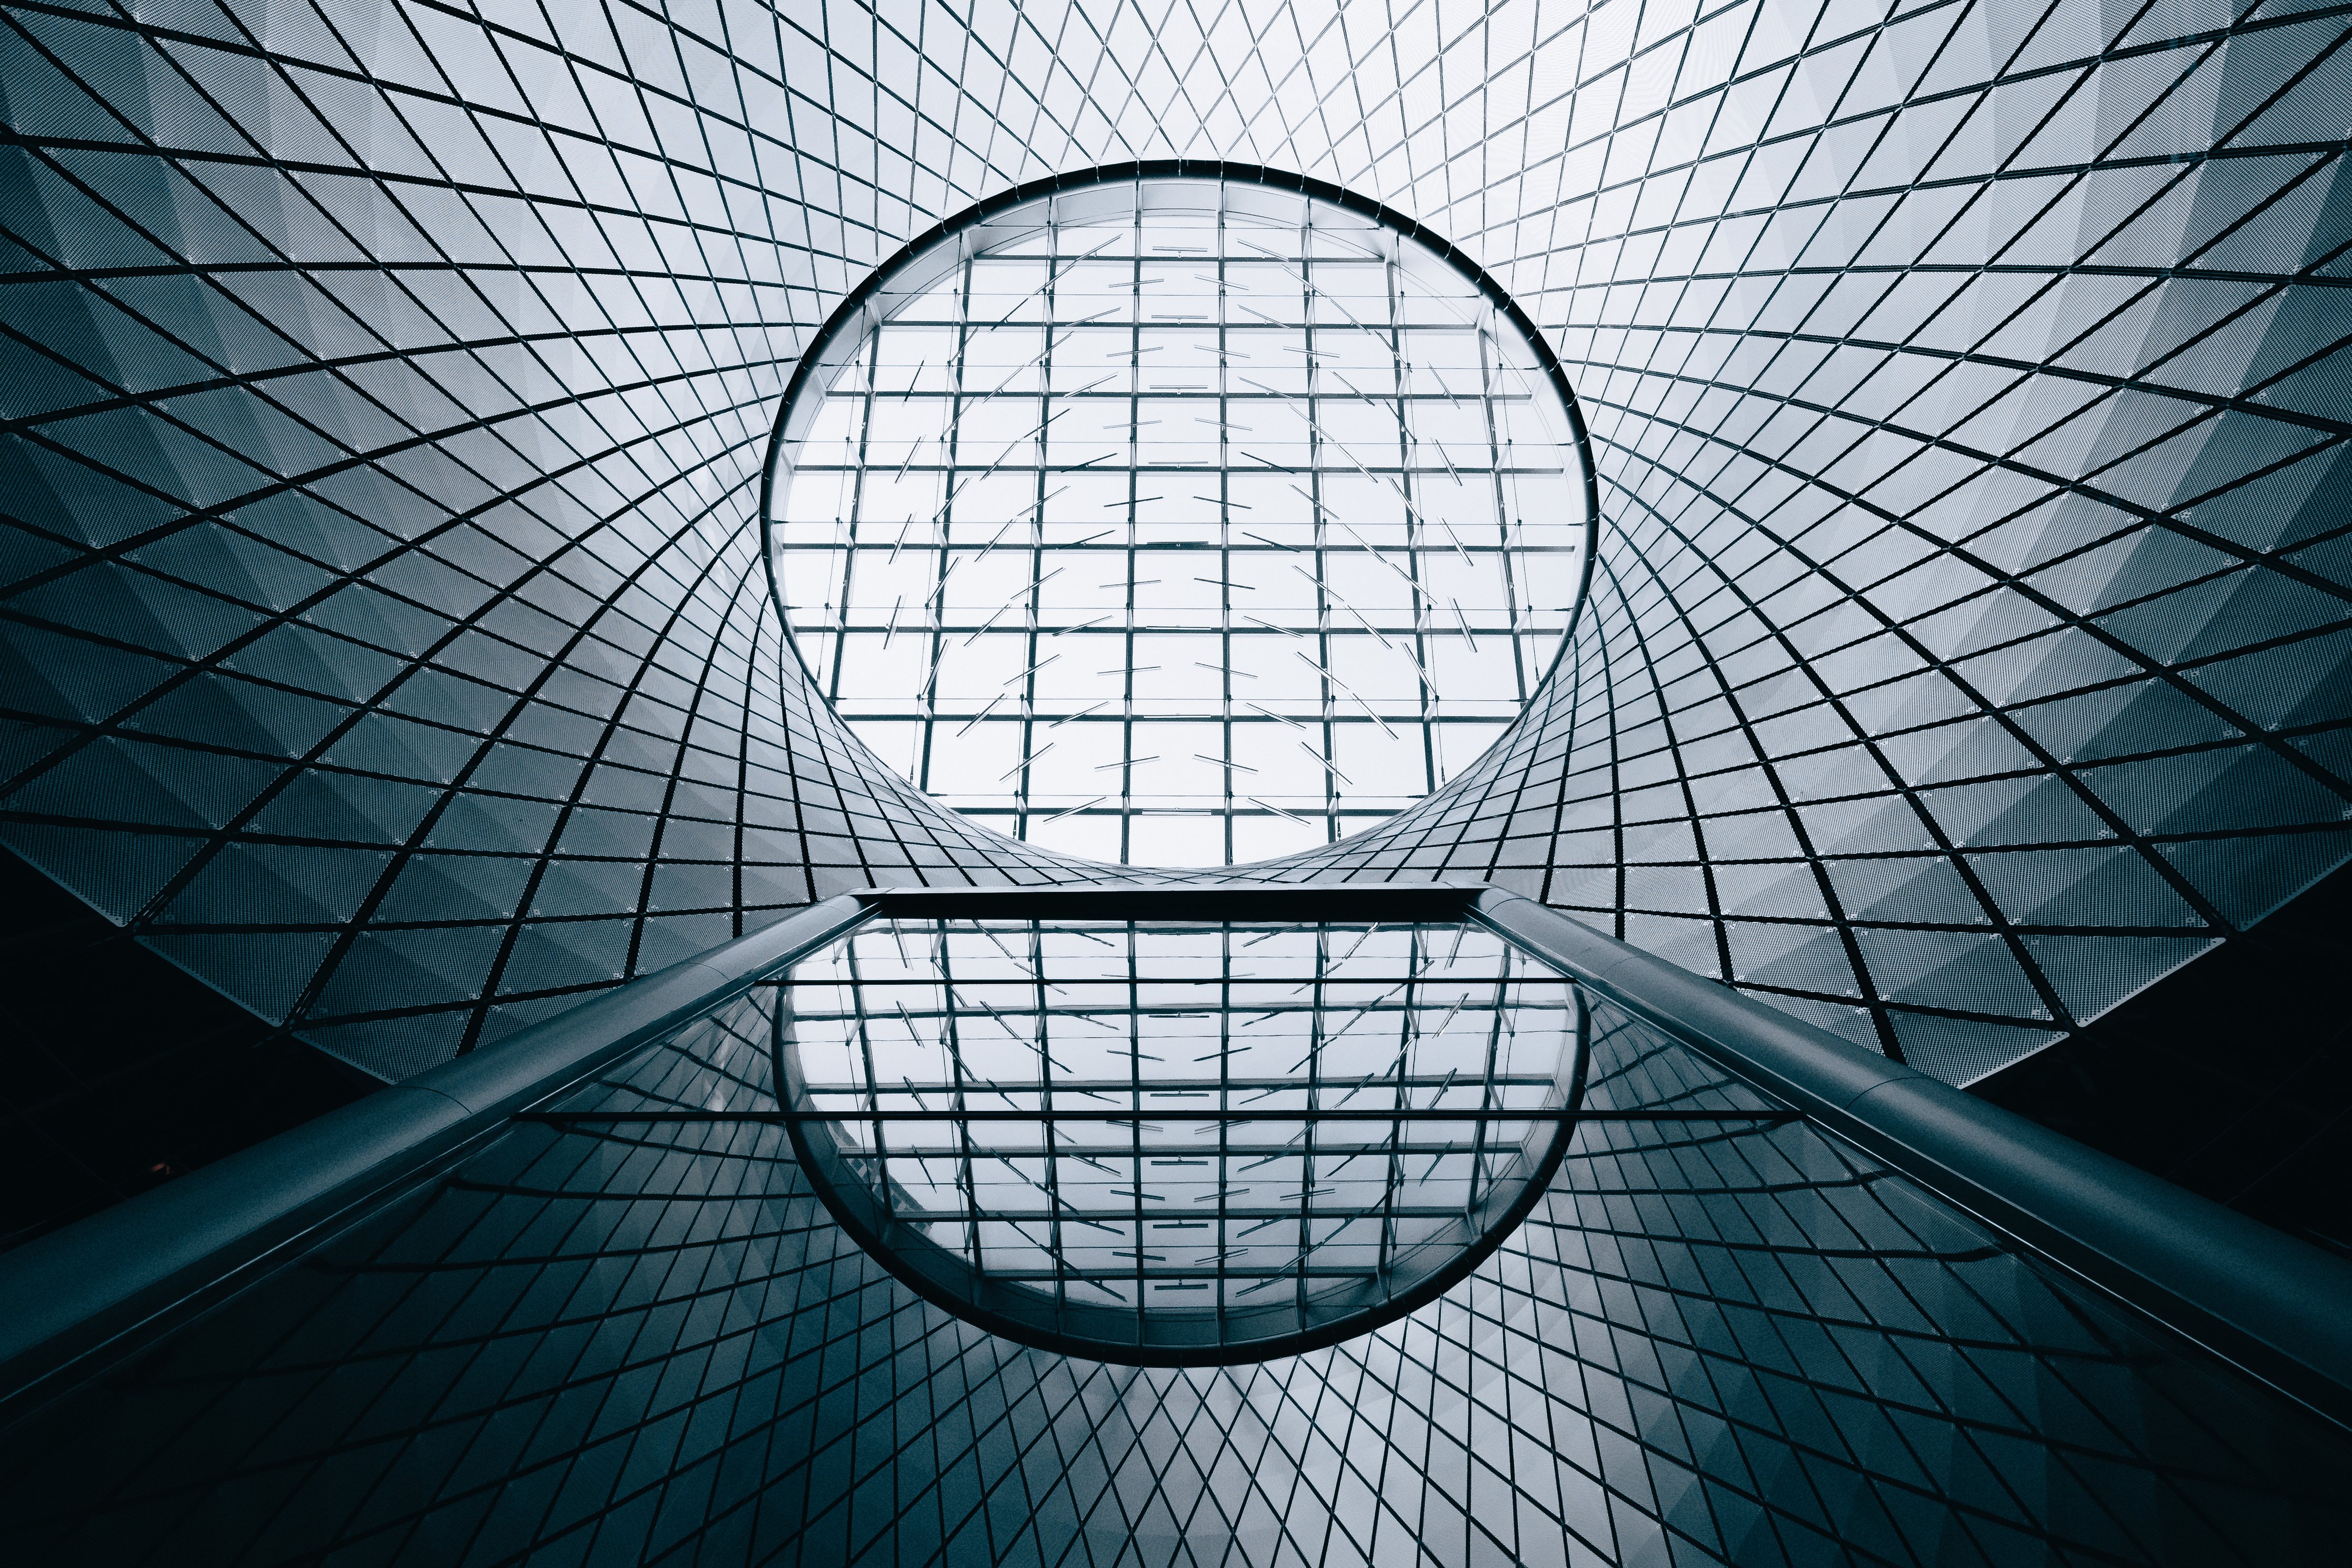
blue, architecture, line, design, sky, glass, pattern, circle, mesh, daylighting, symmetry, Transparent material, graphics